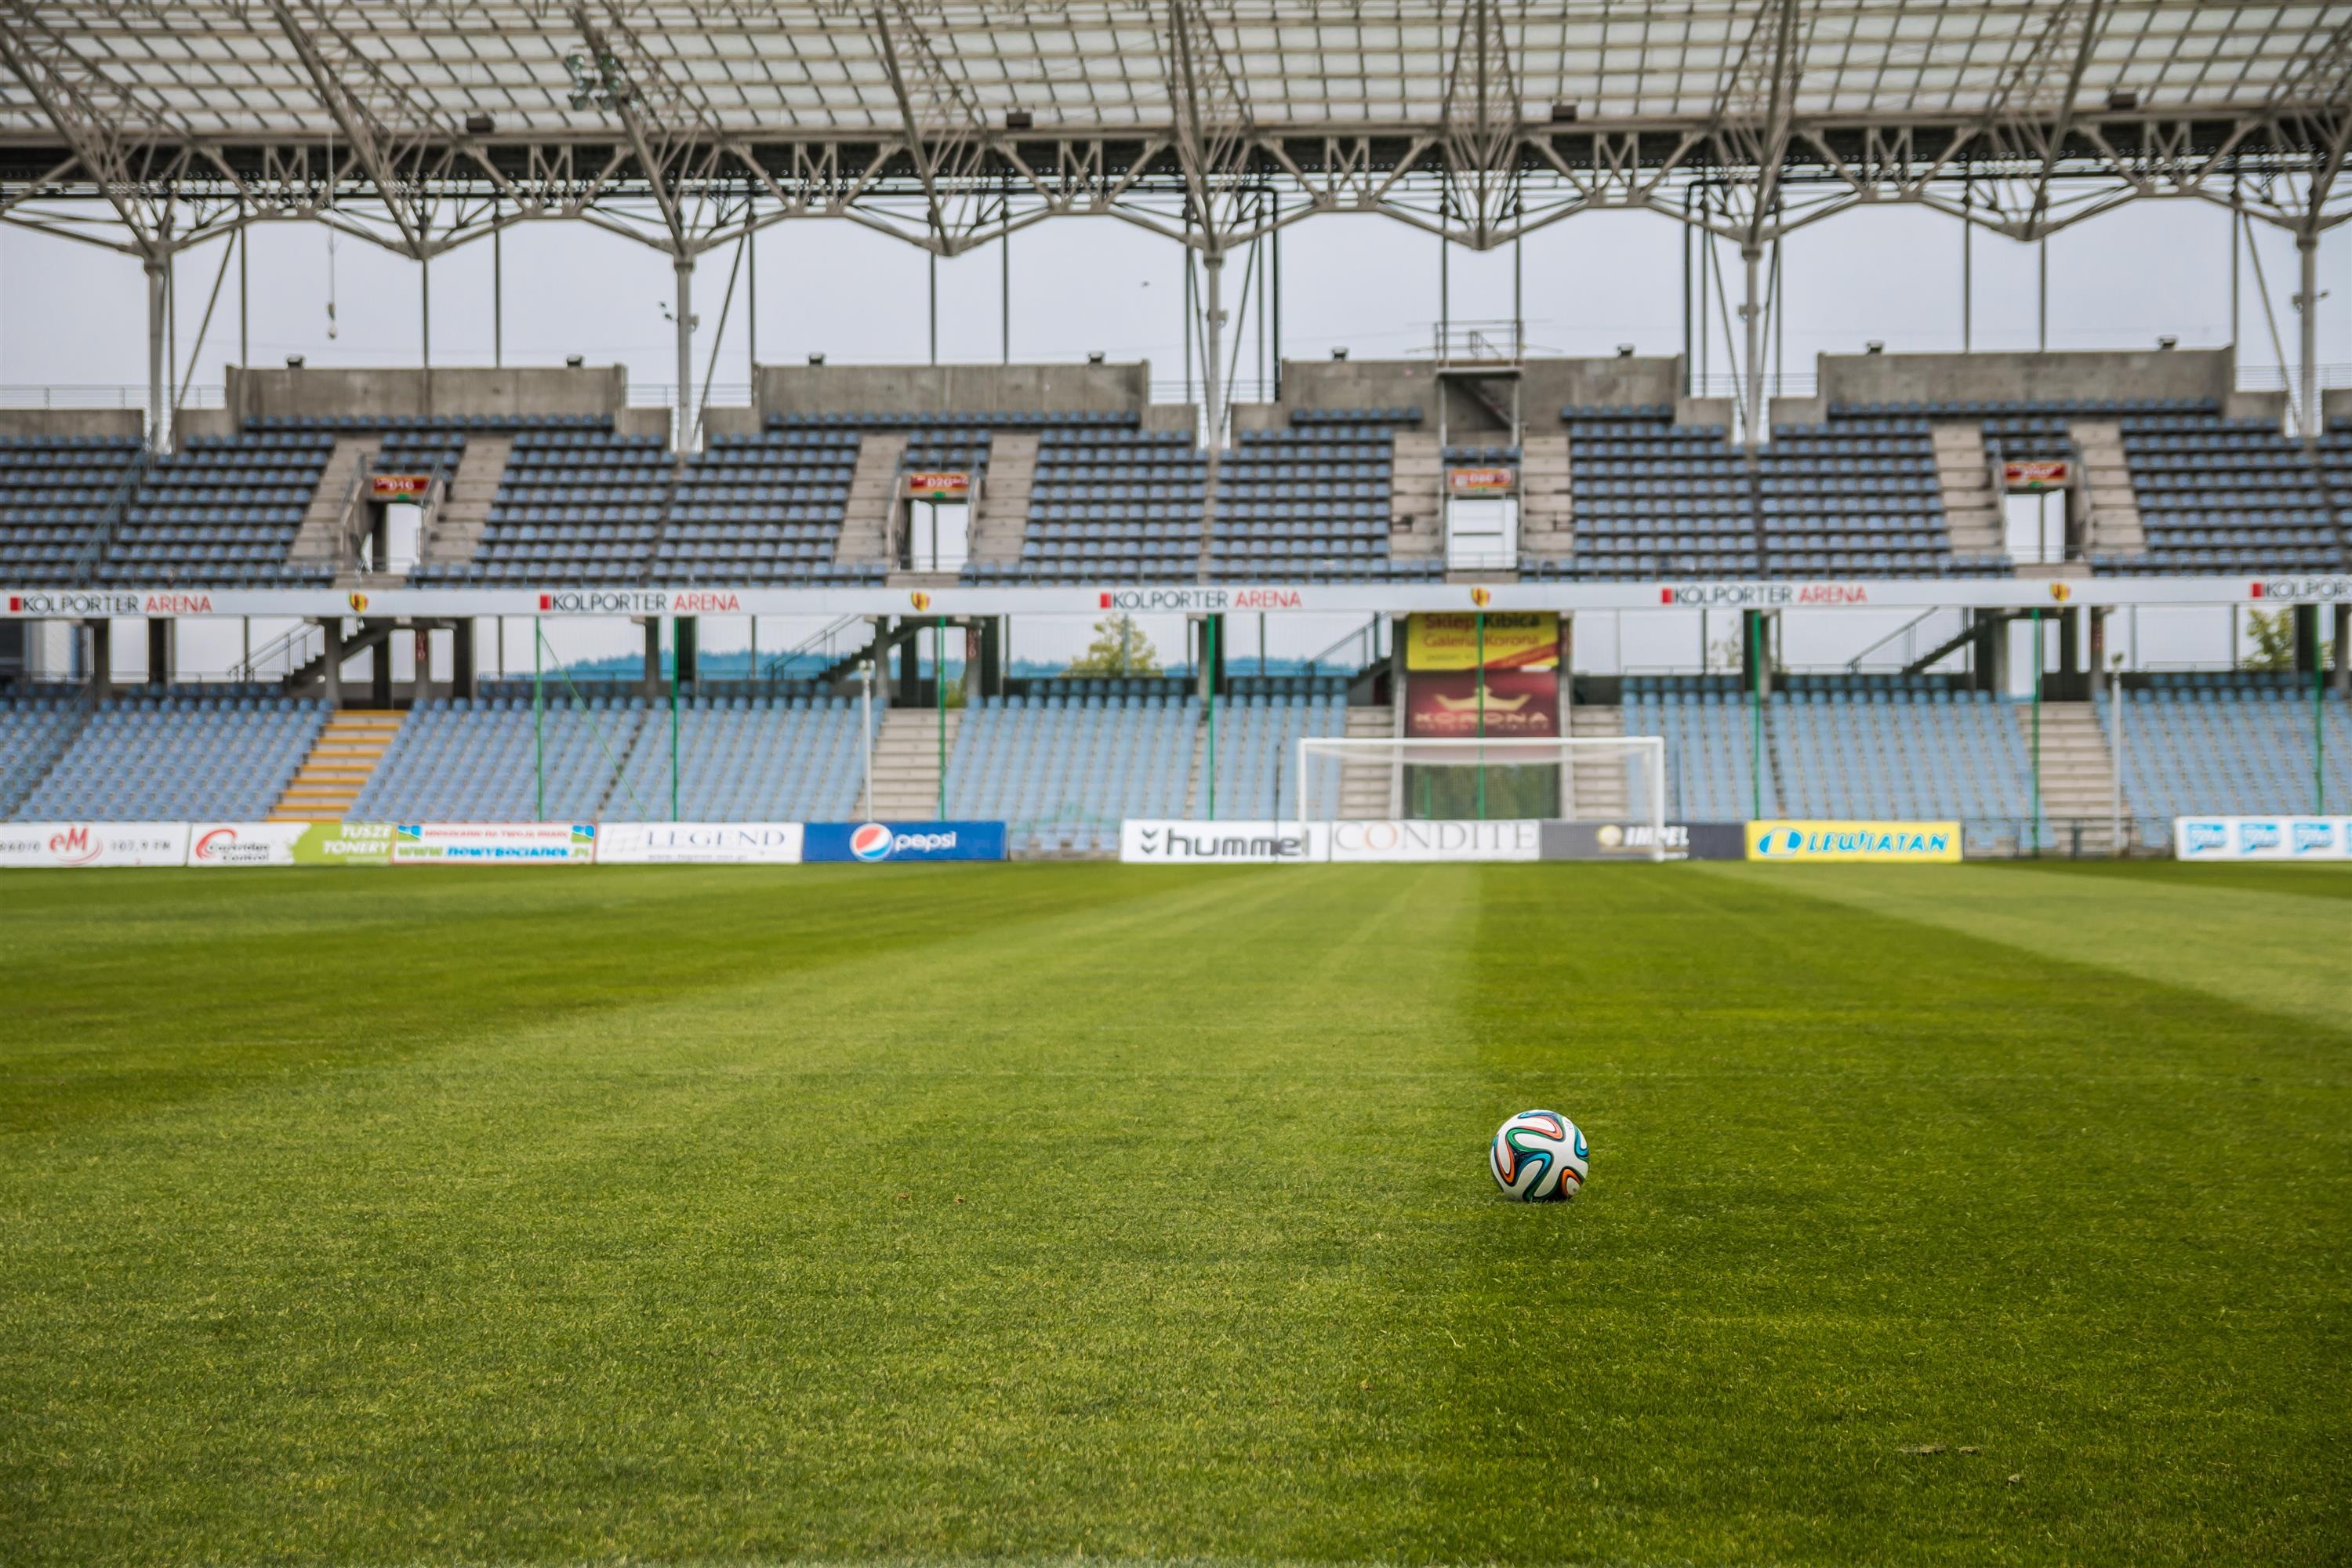
grass, structure, sport, lawn, game, soccer, football, stadium, player, baseball field, arena, sports, match, stadion, kick, the pitch, the ball, baseball park, geographical feature, sport venue, soccer specific stadium